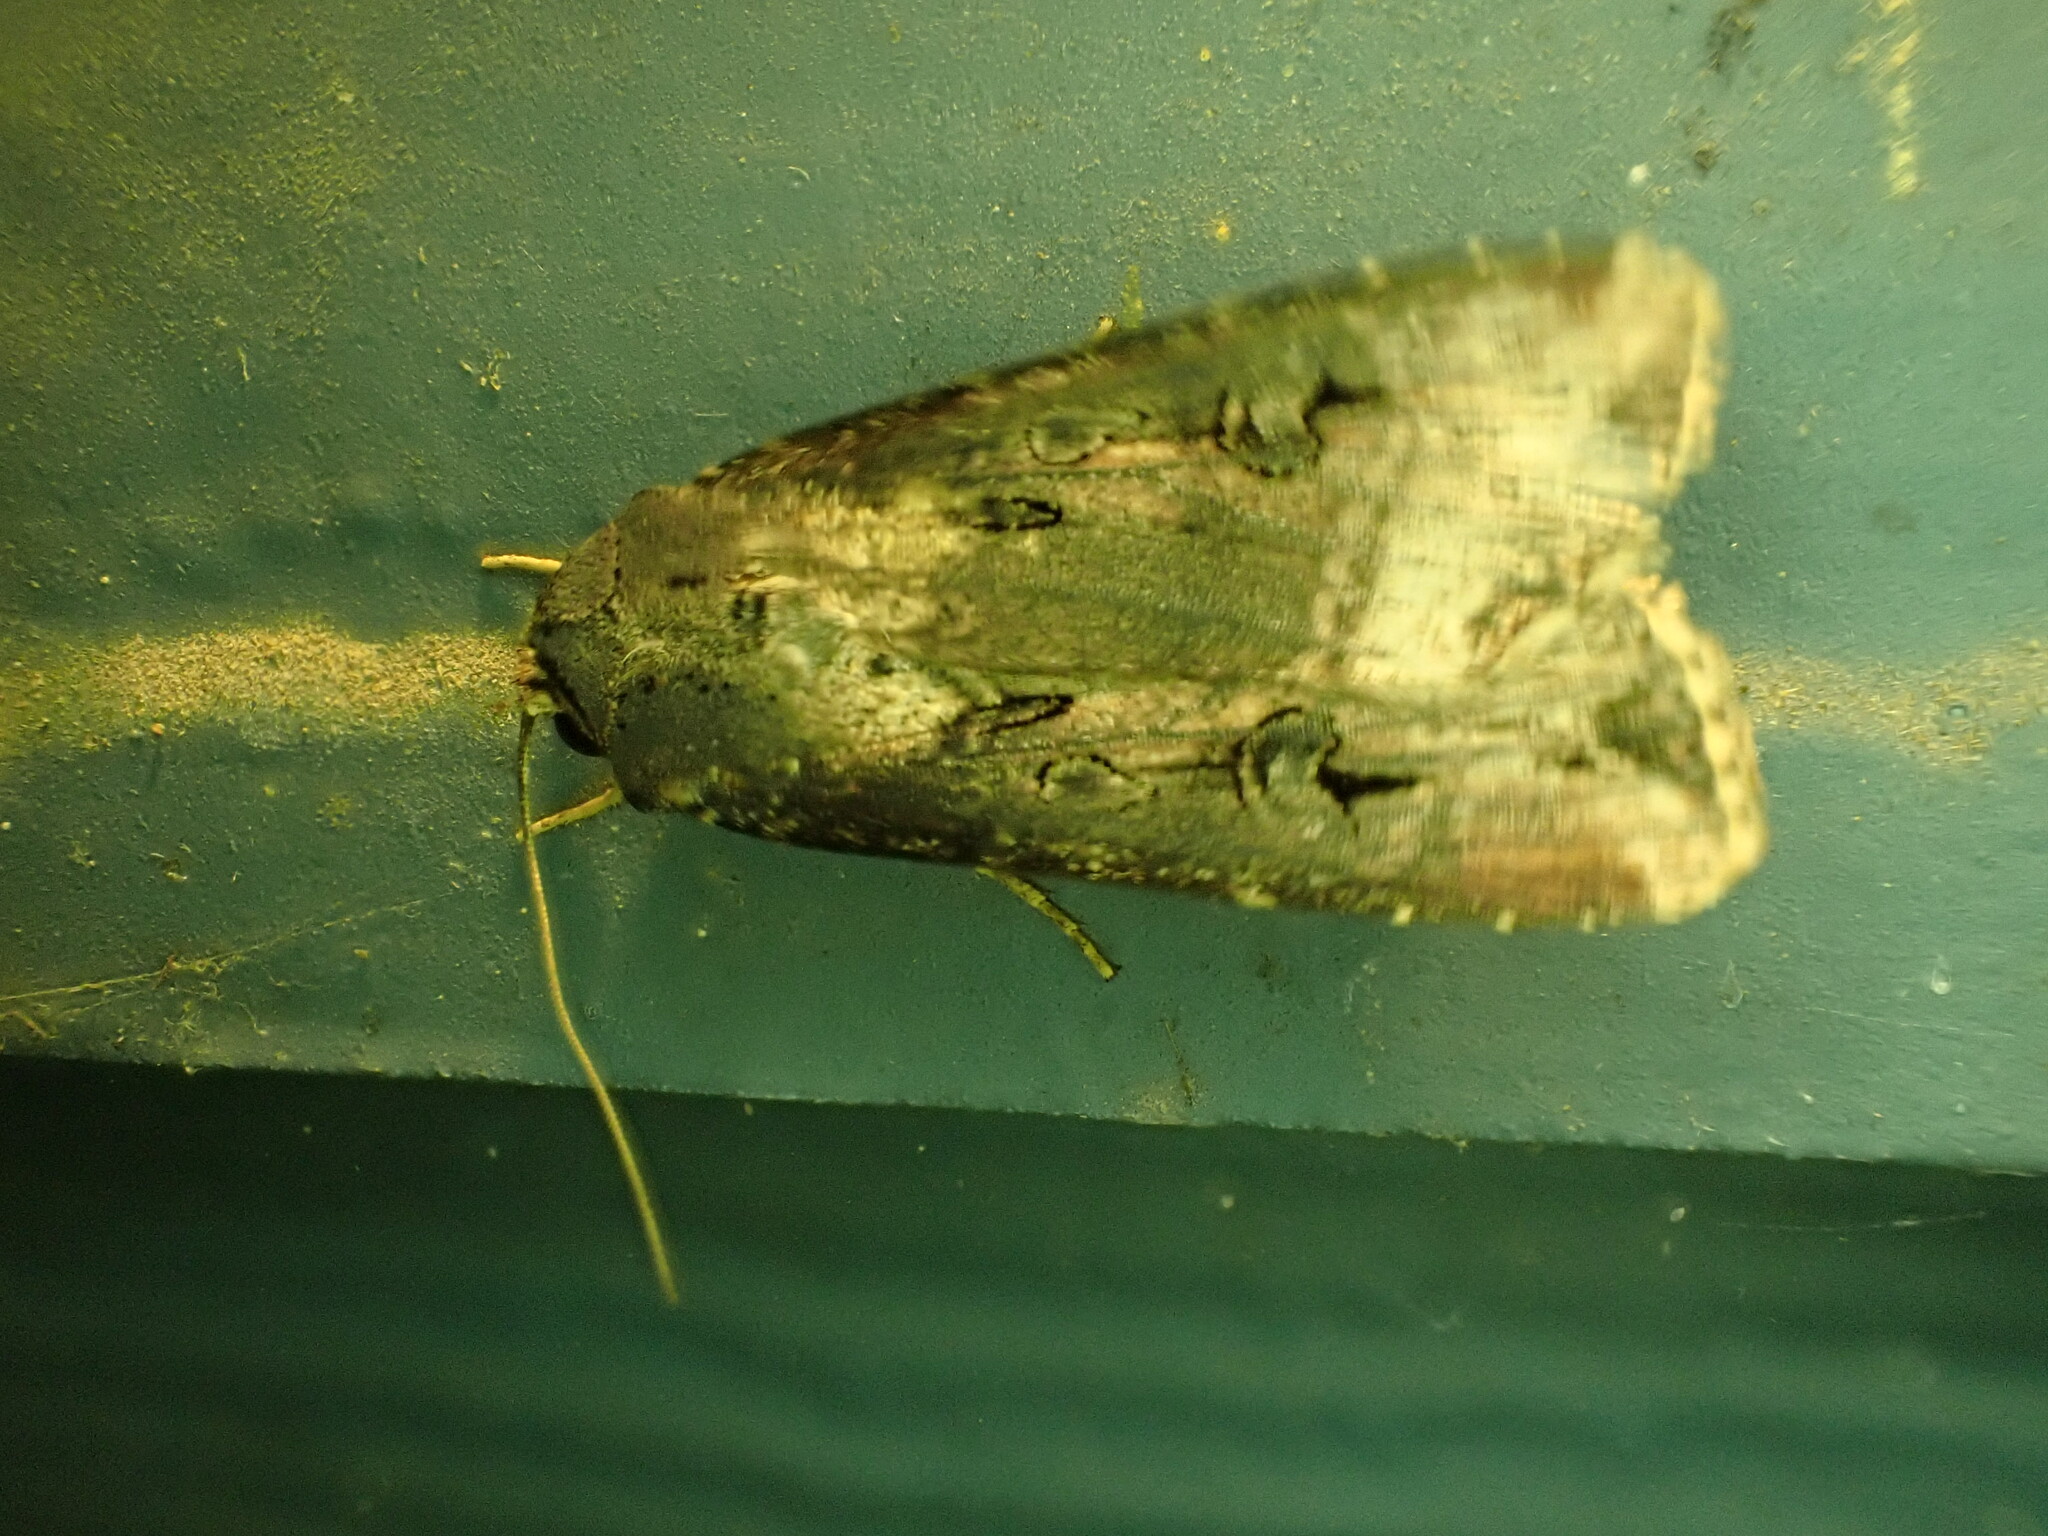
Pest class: cutworms